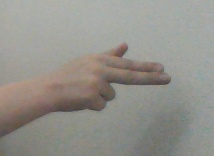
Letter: ghain